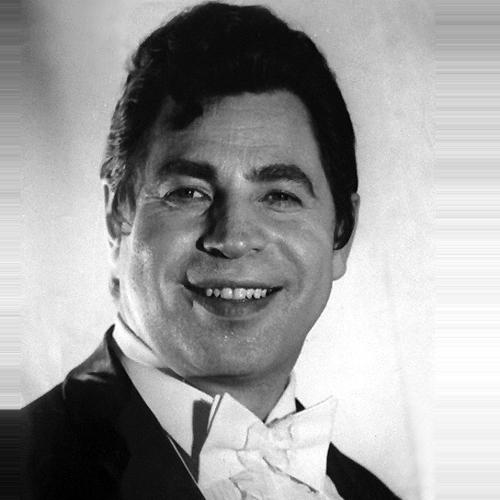
Age: 36